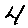
Label: 4